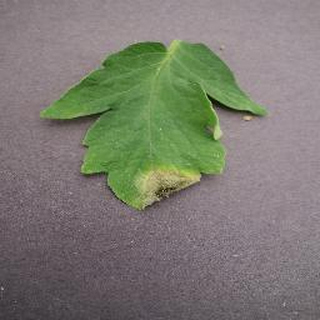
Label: tomato_late_blight